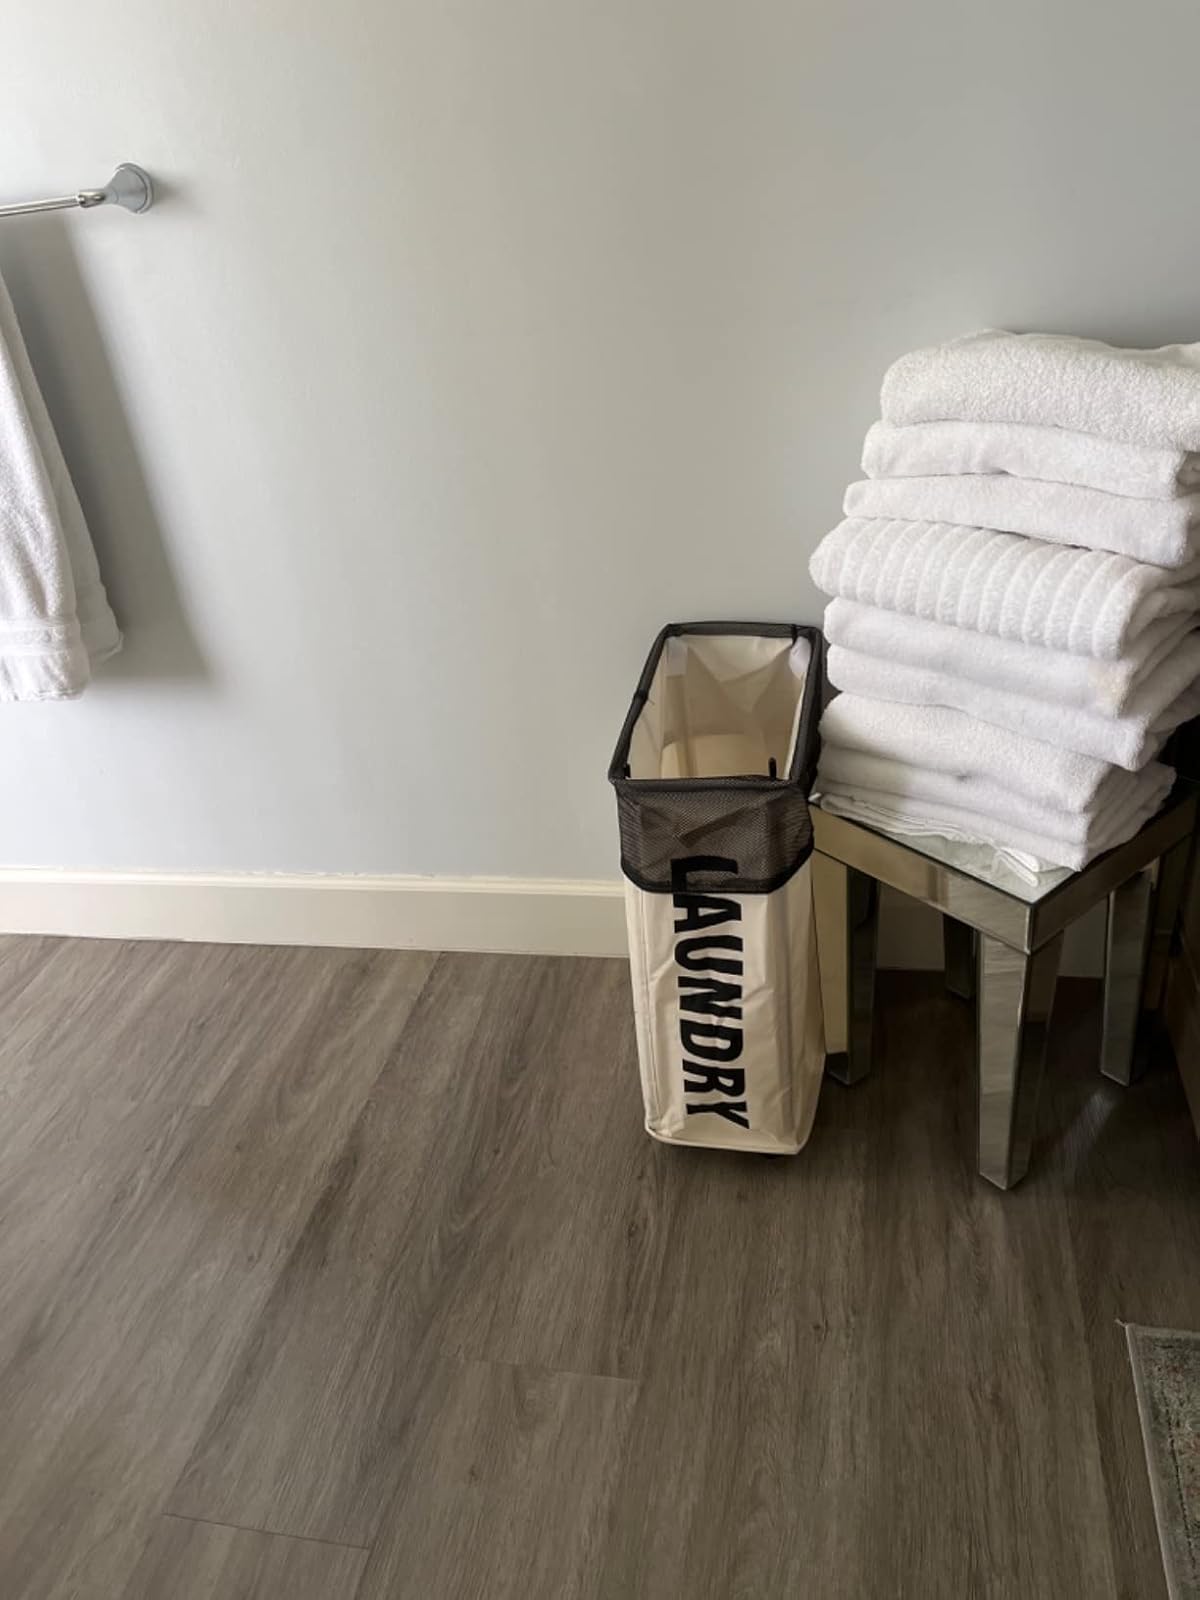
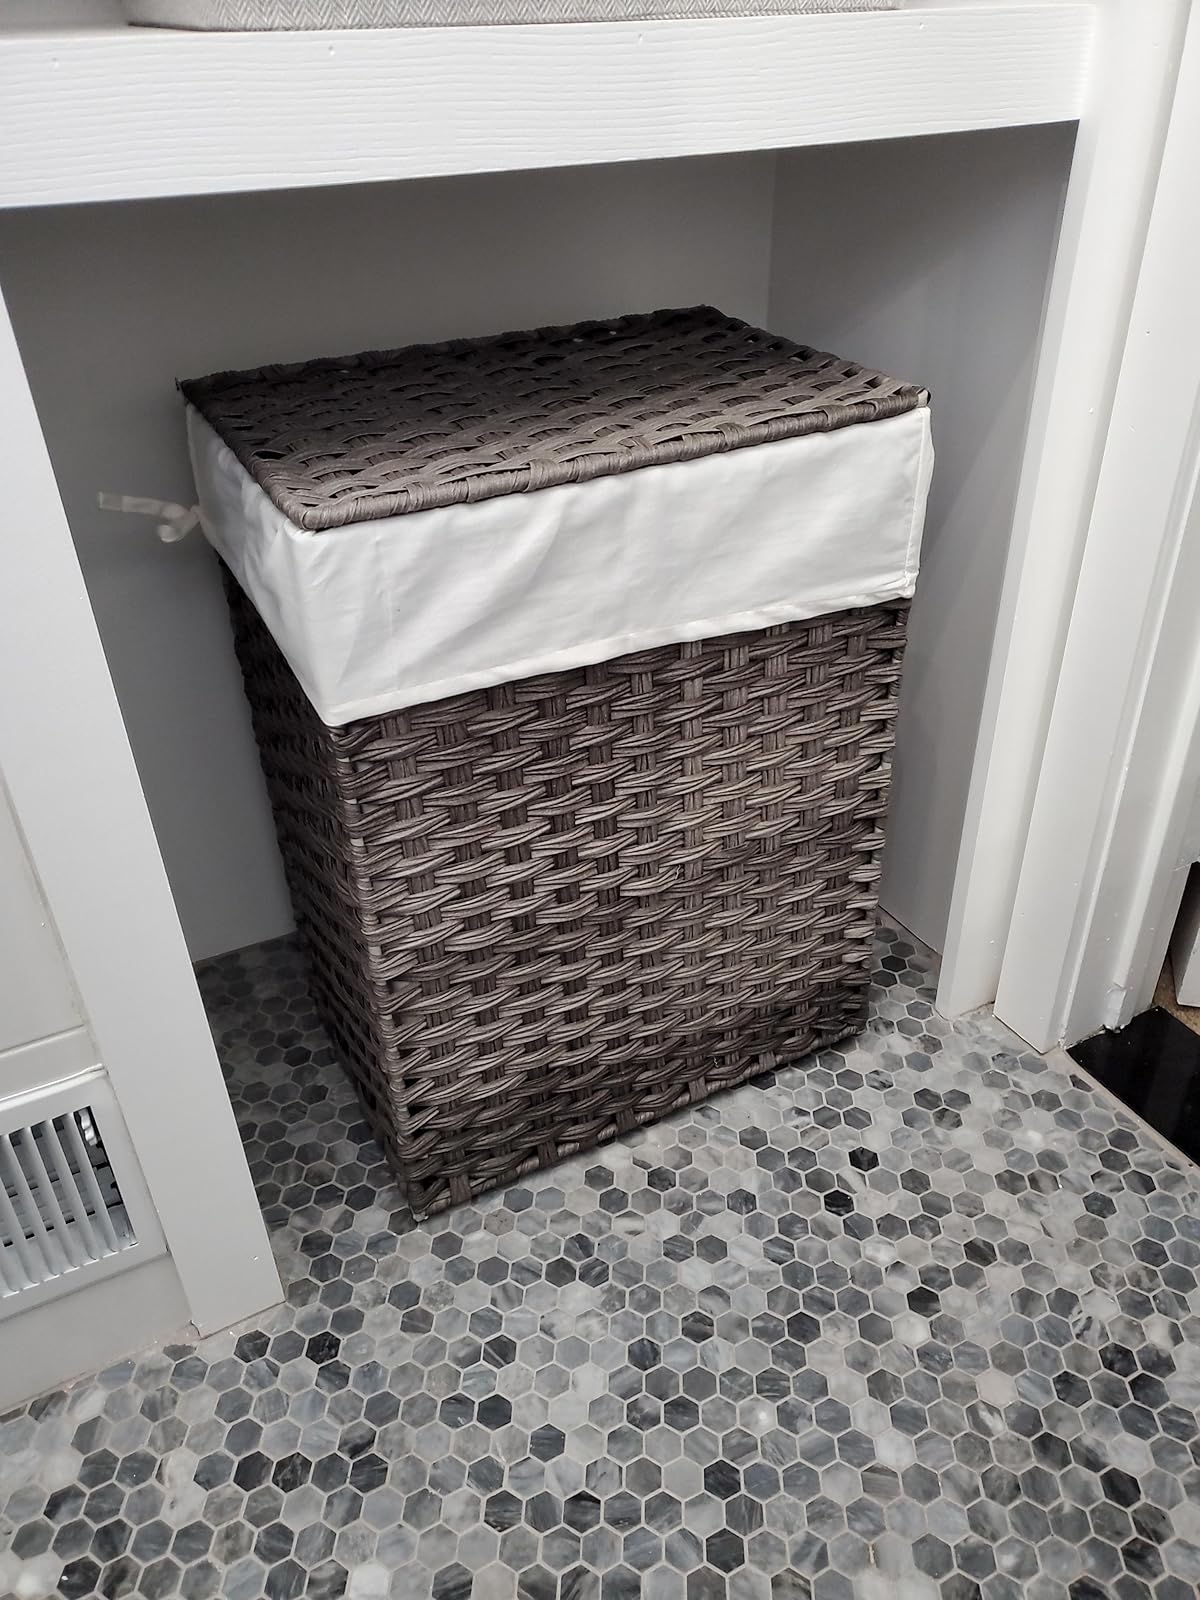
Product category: items_hamper
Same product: no